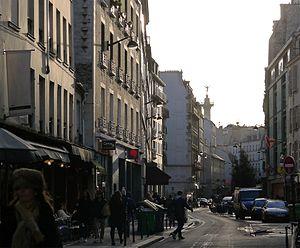
Rue de la Roquette - Paris XI
La rue de la Roquette est une très ancienne voie des faubourgs de l'est de Paris, qui permettait de rejoindre le couvent des Hospitalières de la Roquette depuis la porte Saint-Antoine.
Le quartier de la Roquette est le 43ᵉ quartier administratif de Paris situé dans le 11ᵉ arrondissement.